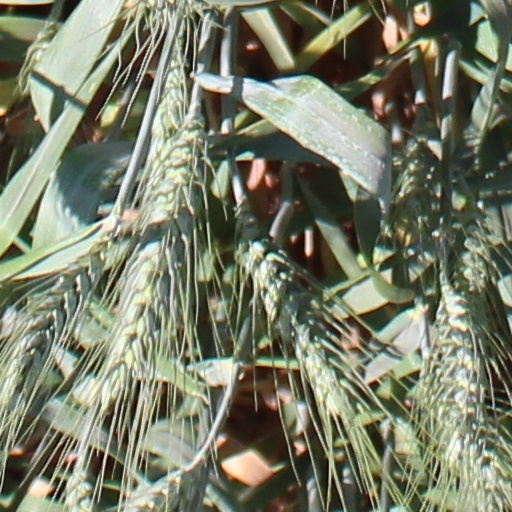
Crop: wheat